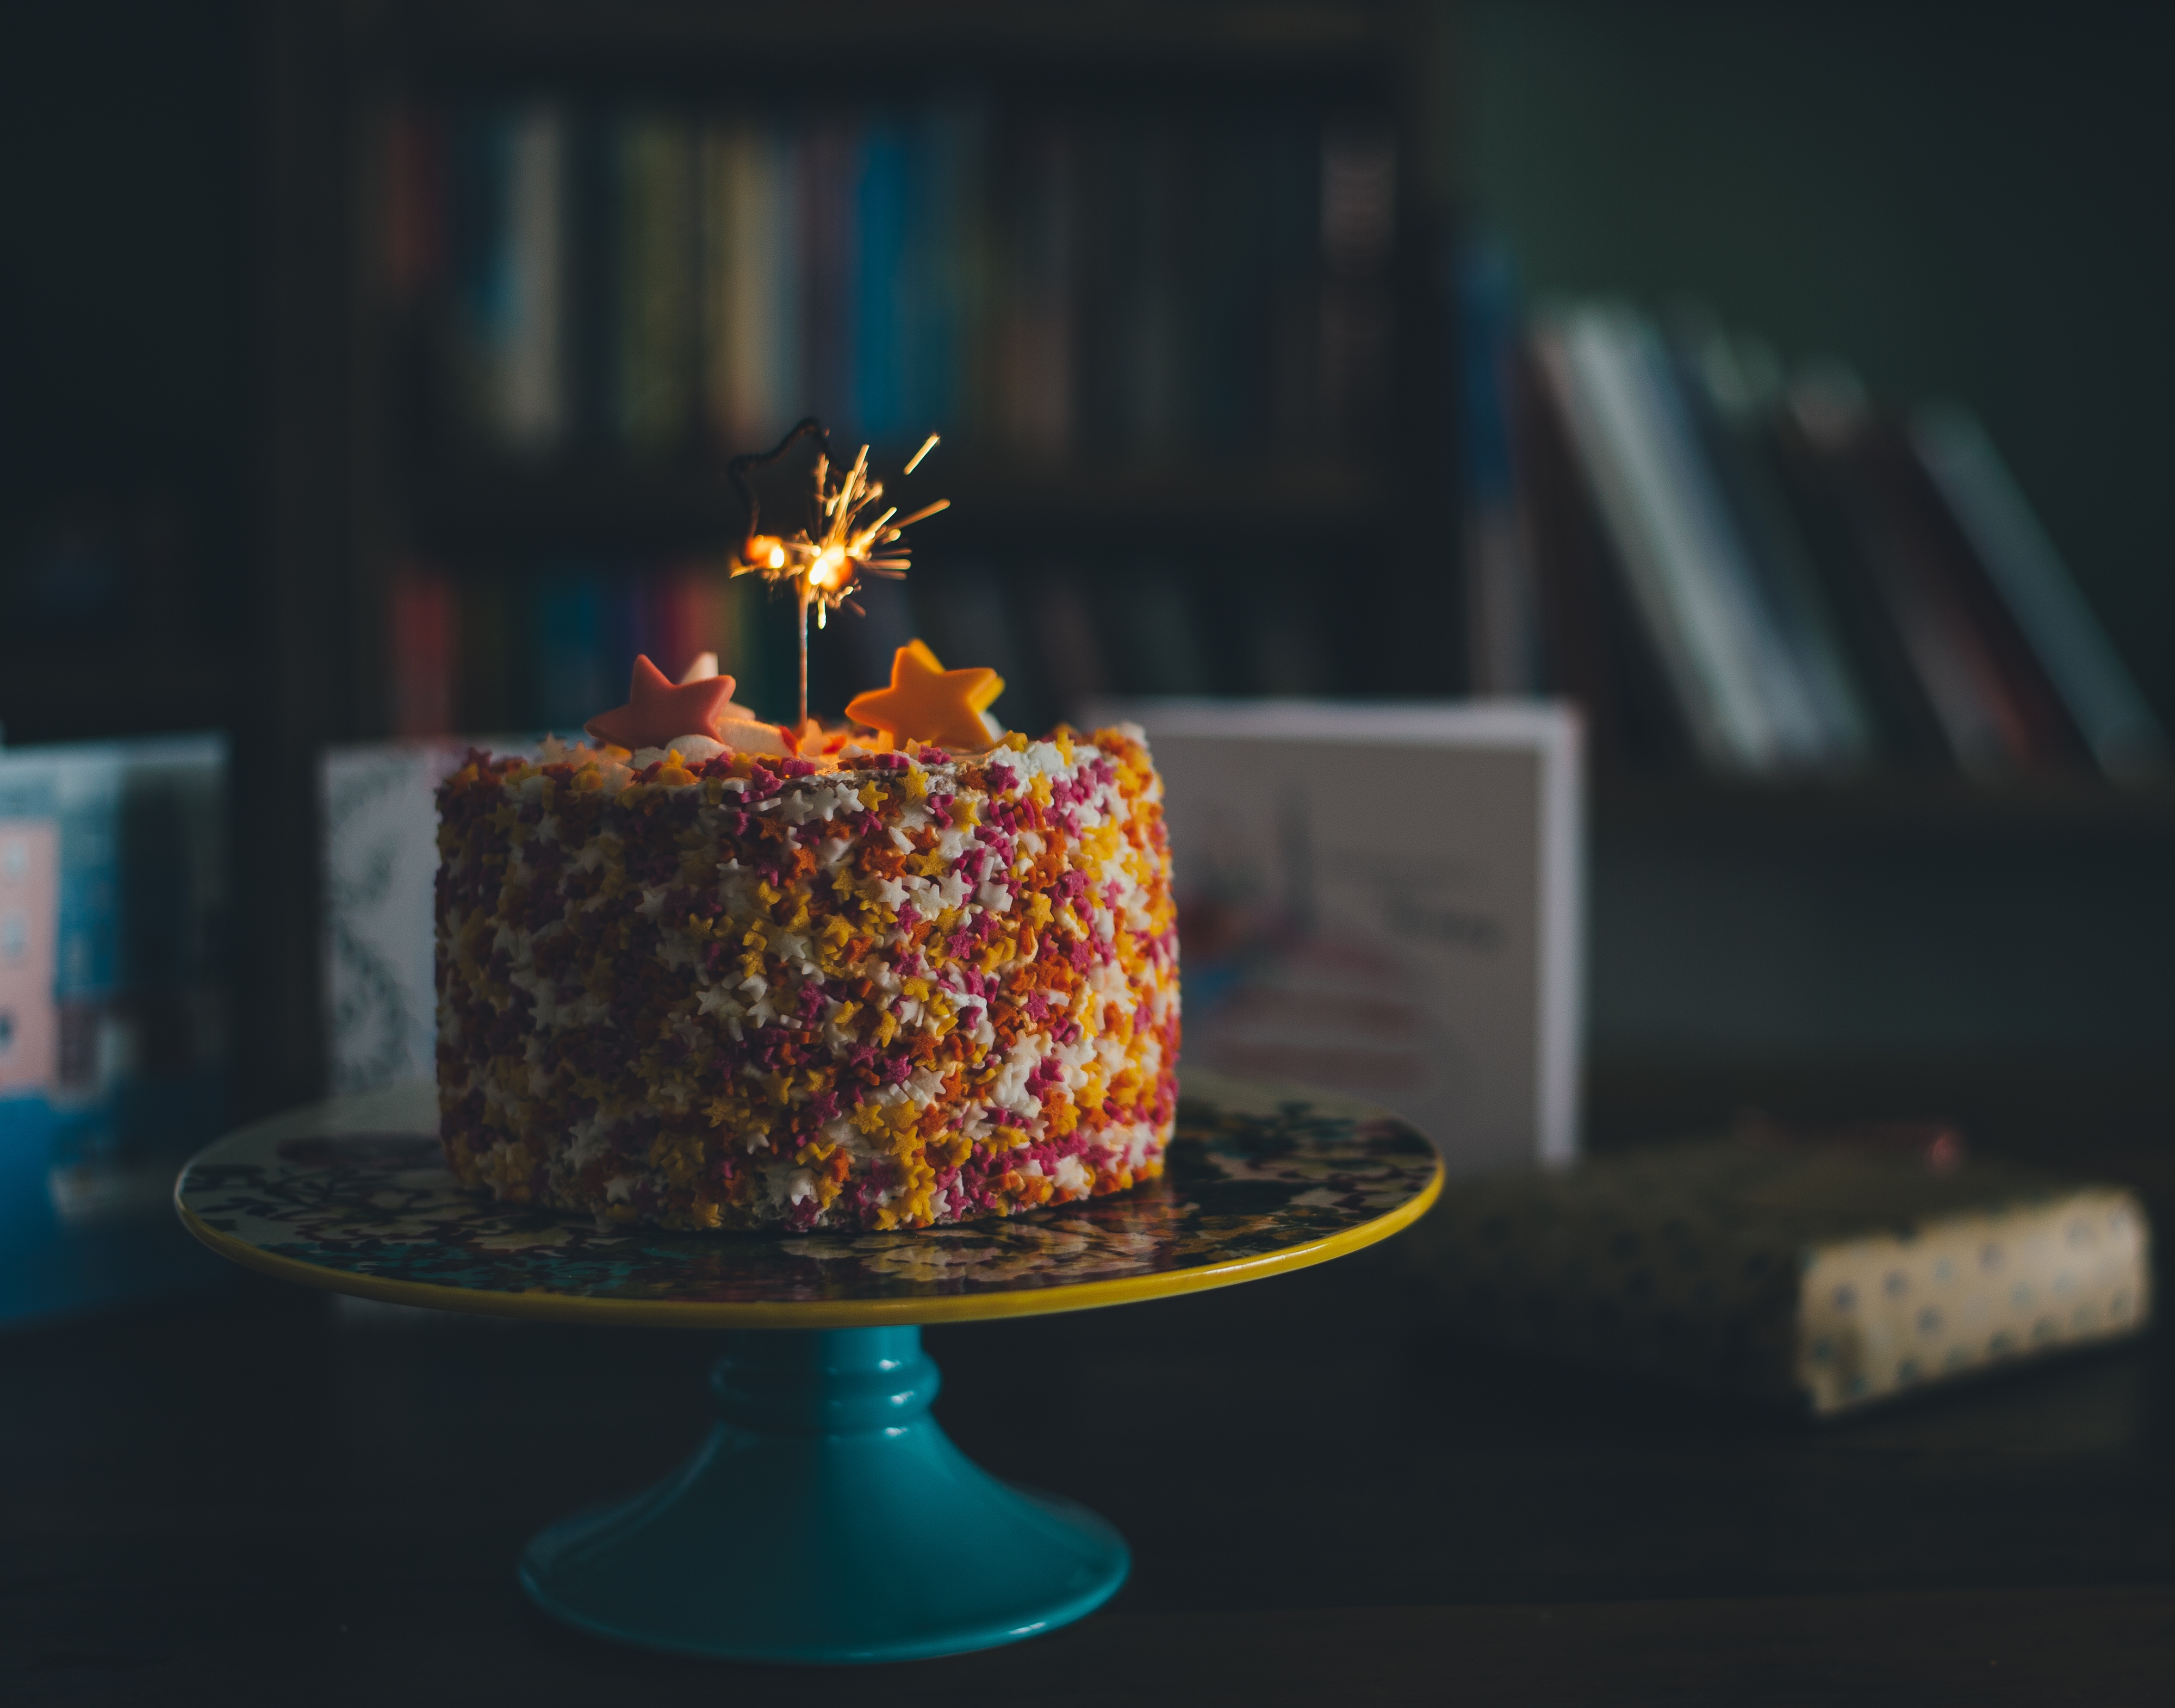
flower, food, red, color, blue, dessert, lighting, cake, birthday cake, icing, sweetness